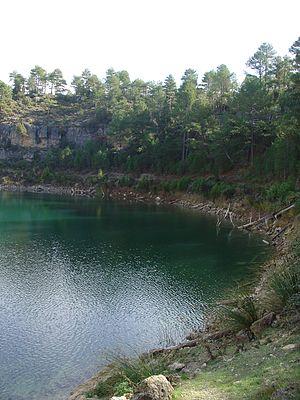
La serranía de Cuenca est une formation rocheuse située au nord-ouest de la province de Cuenca et au sud de celle de Teruel en Espagne.